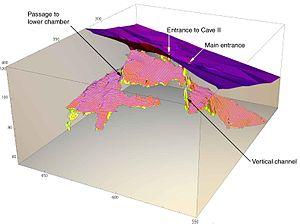
La grotte de Gladysvale est une grotte fossilifère et à gisement archéologique située dans la province du Gauteng en Afrique du Sud.